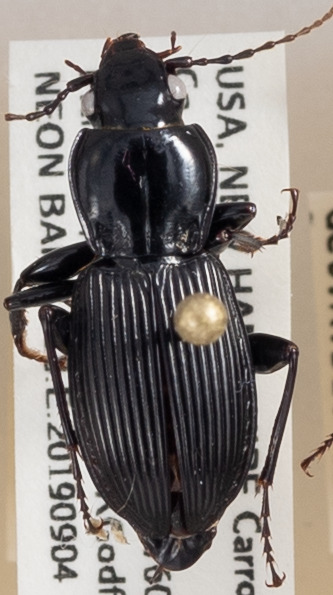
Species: Pterostichus coracinus
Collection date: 2019-09-04
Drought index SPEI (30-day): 0.27
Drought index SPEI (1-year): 0.966
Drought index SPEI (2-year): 0.732